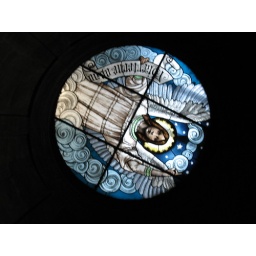
Stained glass window above entryway.